Strukovsky Garden

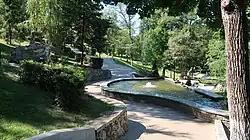
Upper part of Strukovsky garden

Strukovsky Garden is a central urban park in Samara, Russia, named after Russian colonel and Active State Councillor Grigory Nikanorovich Strukov. It is the oldest park in the city. The park was established in 1849 in the city Centre. It is located in the Leninsky District between Vilonovskaya Street (Strukovsky Garden North), Krasnoarmeyskaya Street (Strukovsky Garden South), Maxima Gorkogo Street (Strukovsky Garden West) and Kuybysheva Street (Strukovsky Garden East).